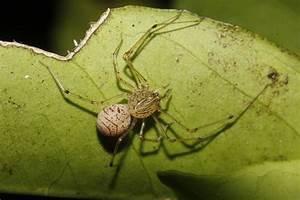
spider